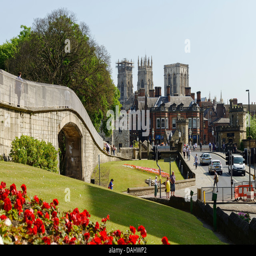
walls with the cathedral in the distance